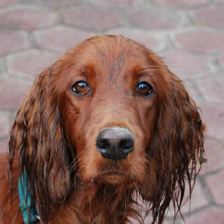
Label: animals